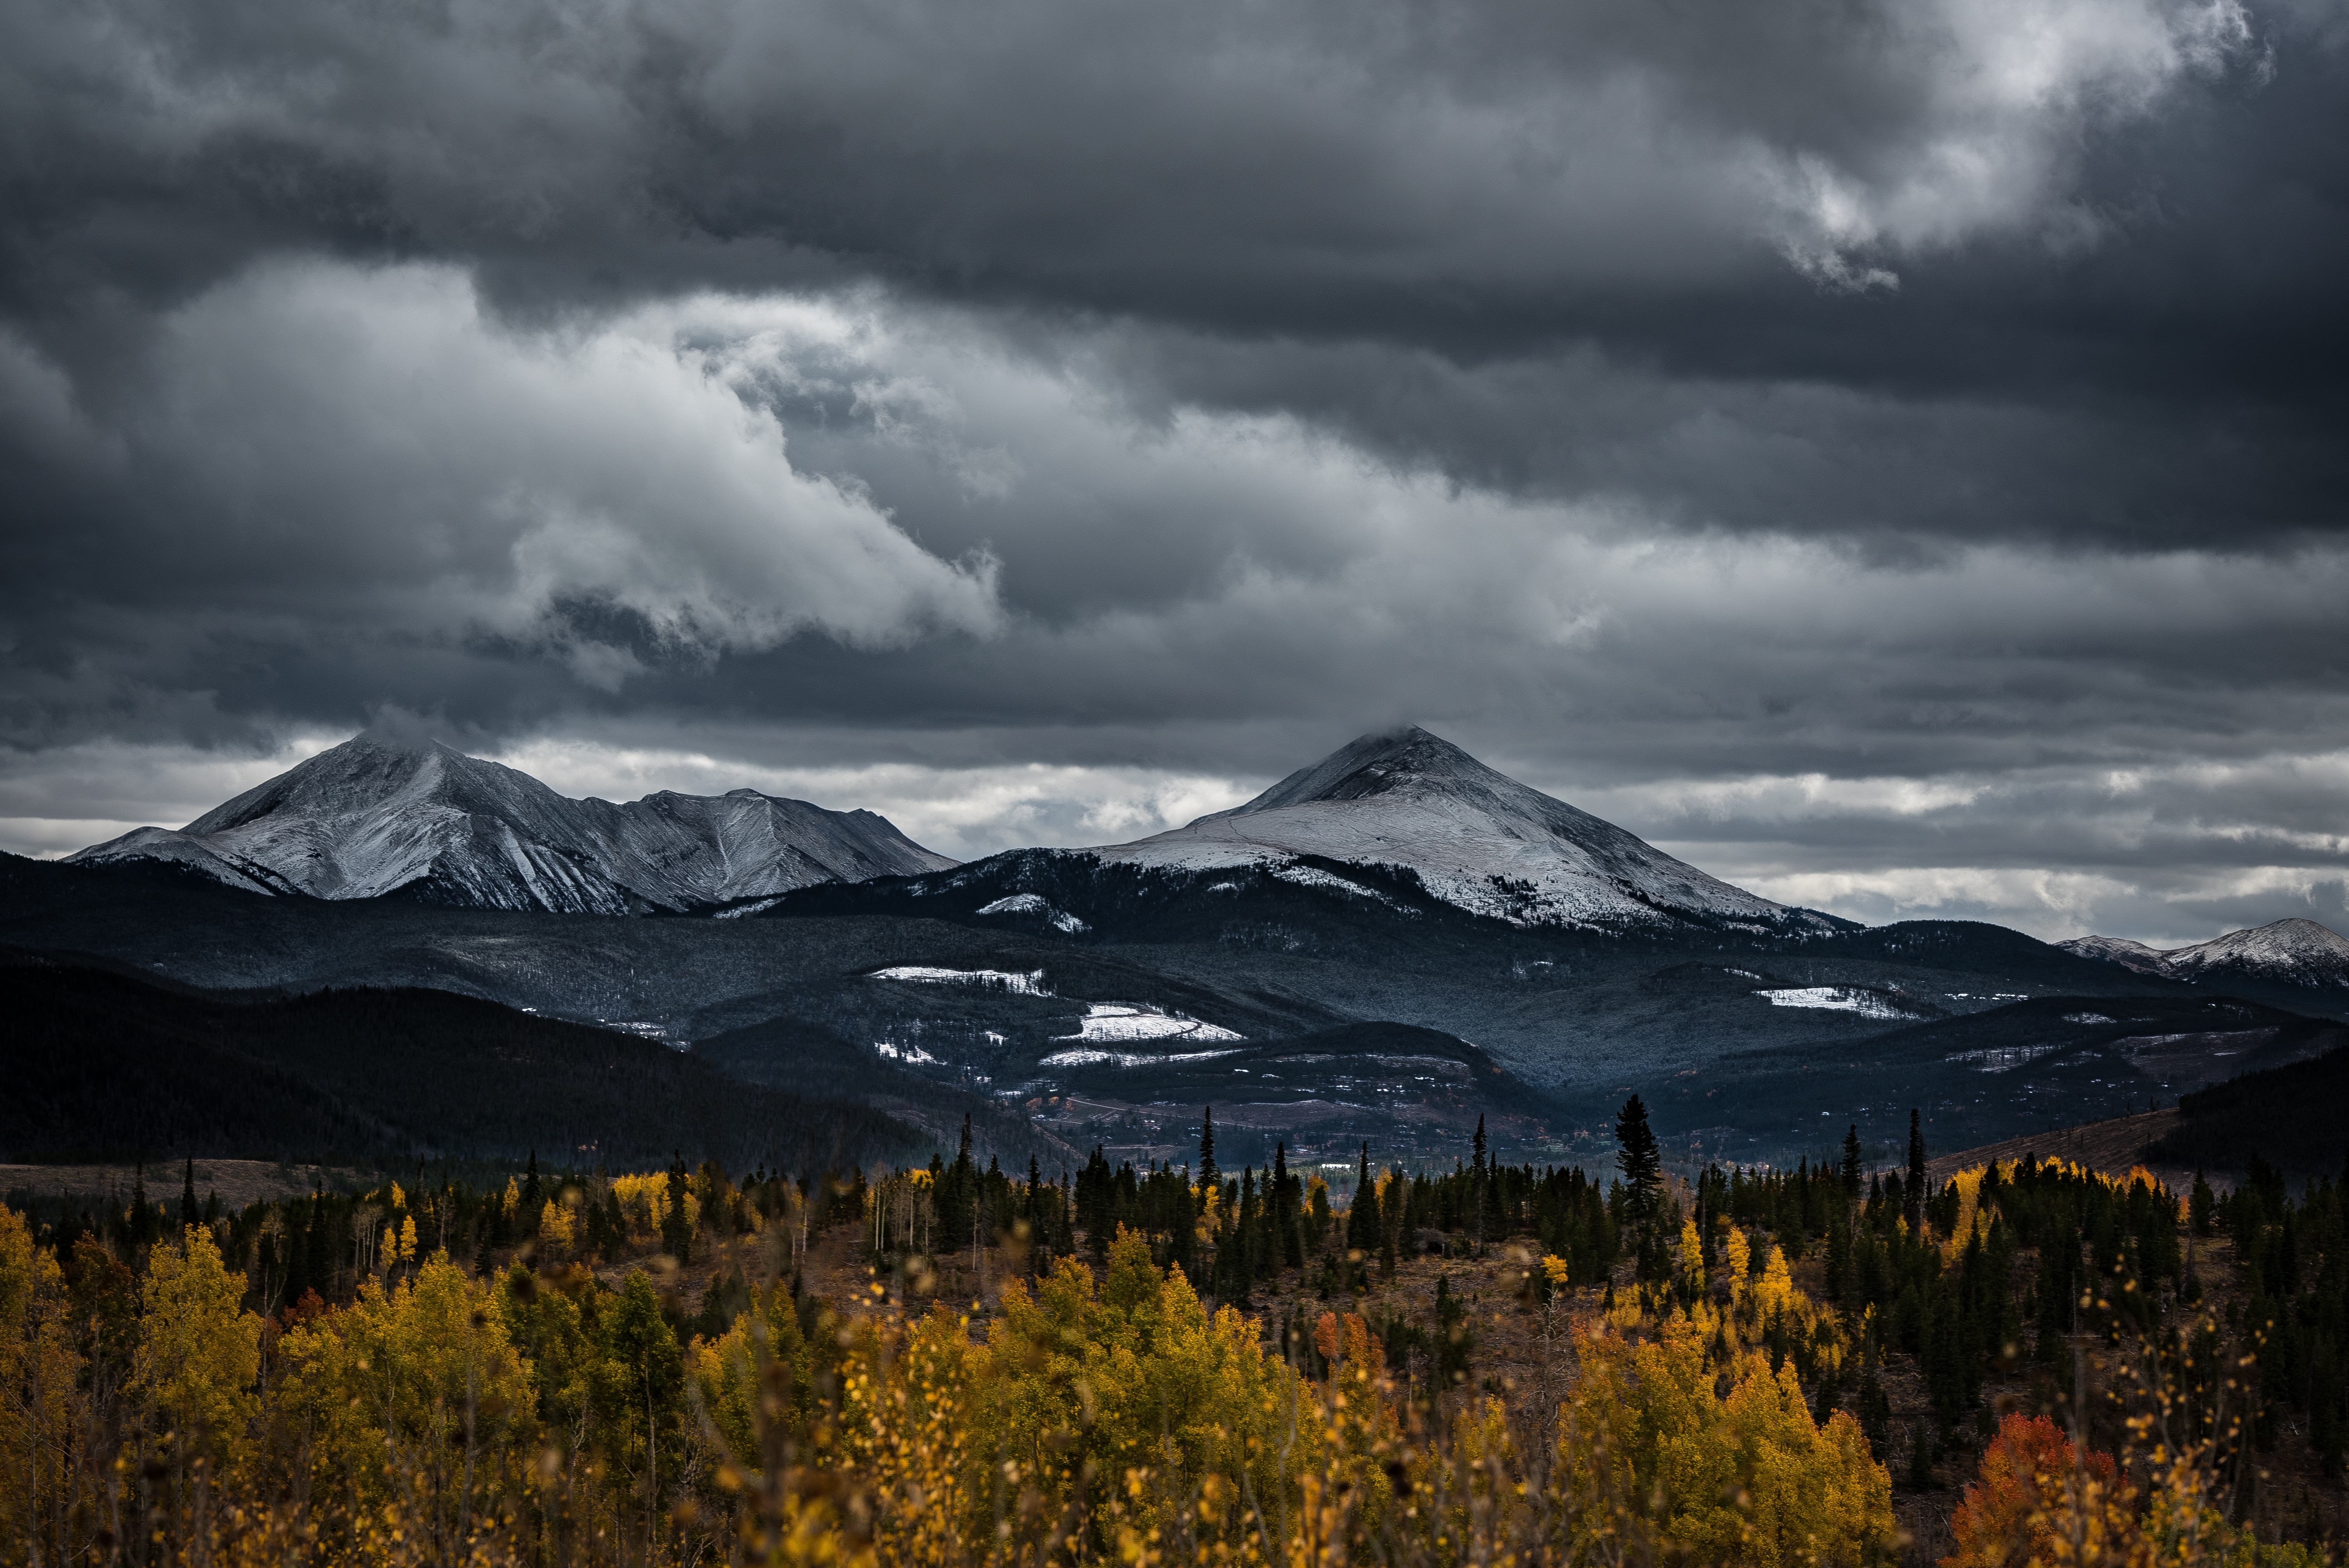
landscape, nature, wilderness, mountain, snow, cloud, sky, mist, morning, hill, mountain range, weather, highland, ridge, plateau, fell, loch, landform, meteorological phenomenon, geographical feature, atmospheric phenomenon, mountainous landforms